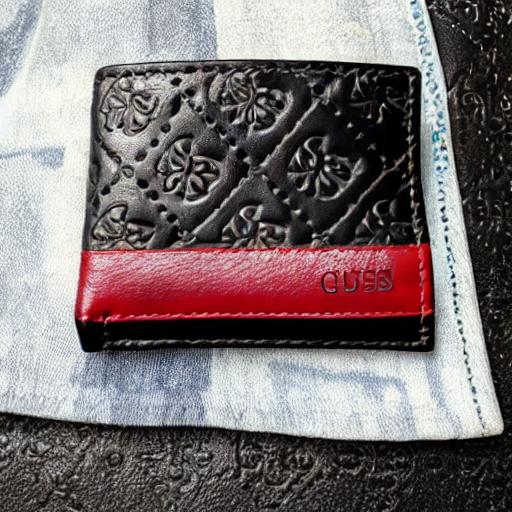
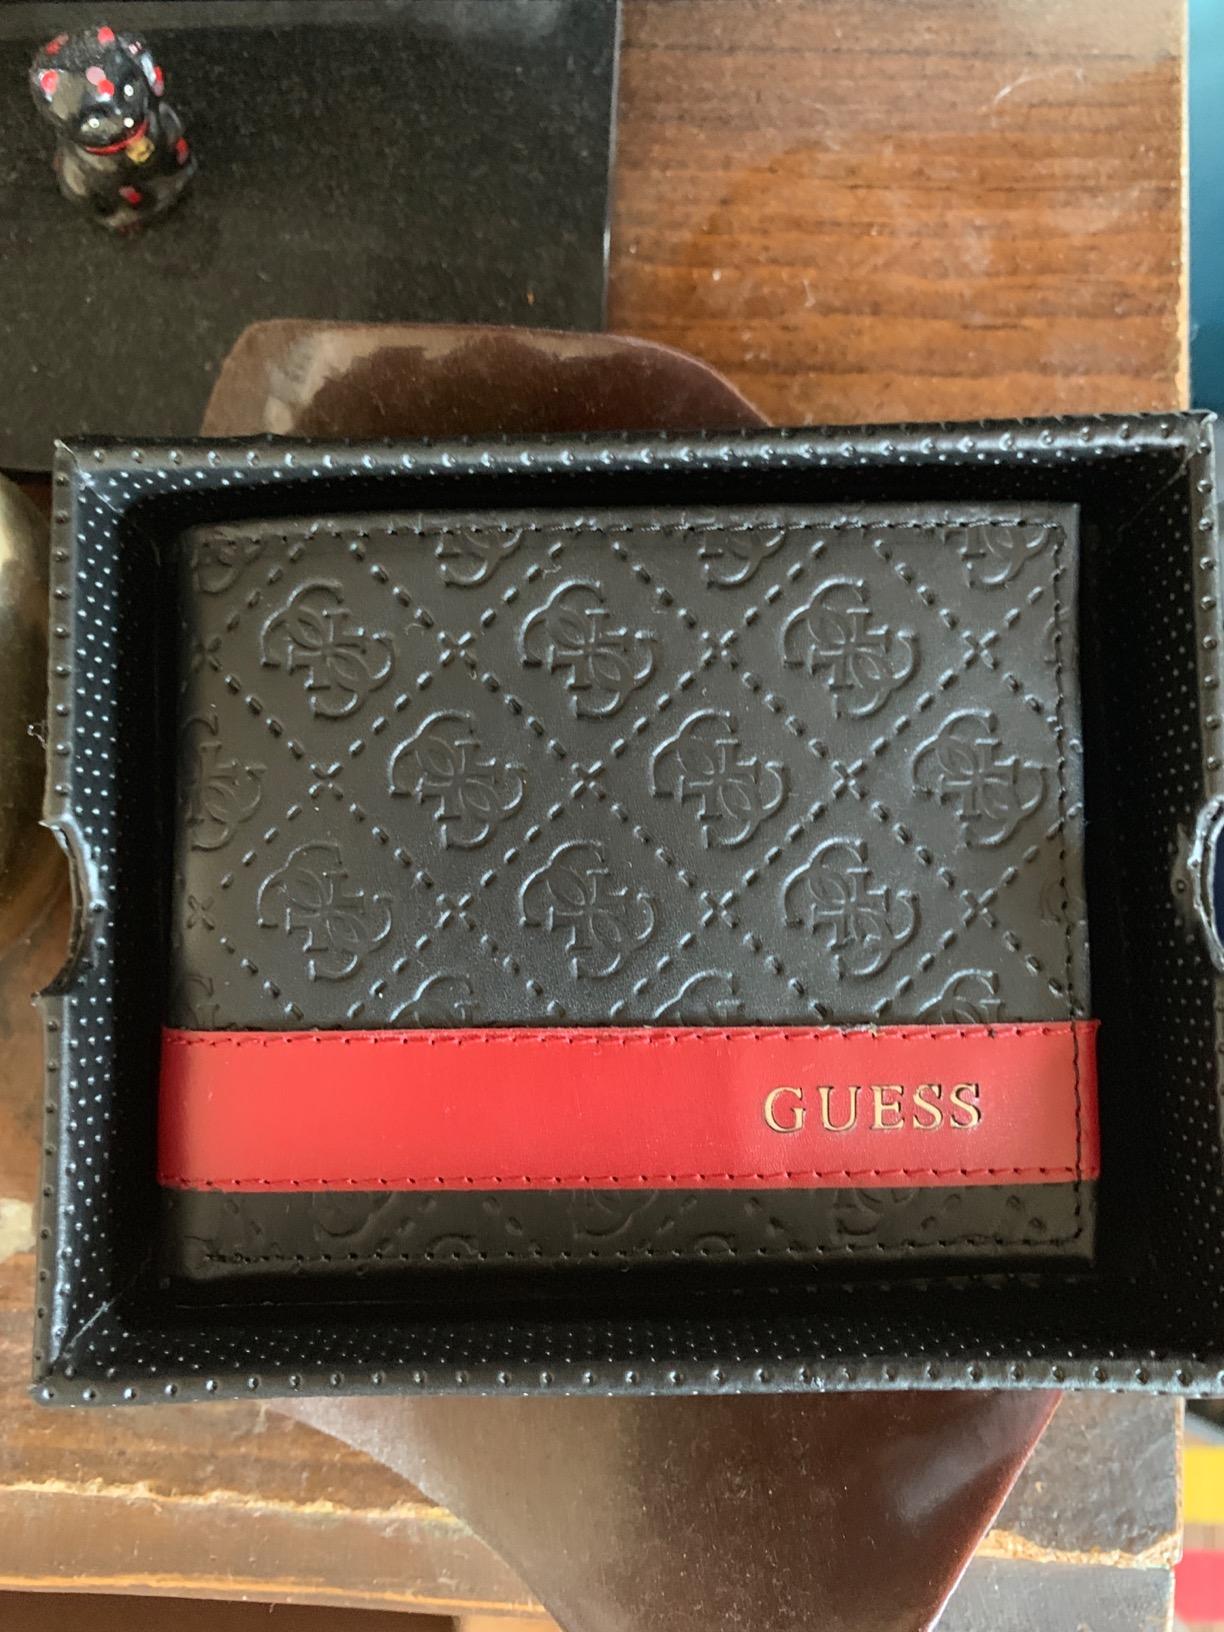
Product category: accessories_wallet
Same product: no